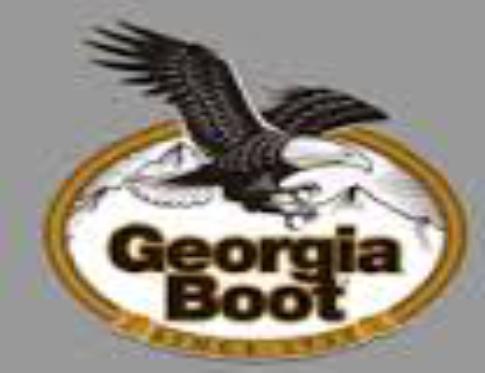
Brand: Georgia Boot
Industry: Clothes